SC Kriens

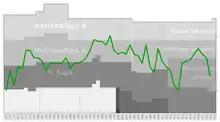
Chart of SC Kriens table positions in the Swiss football league system

The first club to be formed in Kriens was created in 1920 as "Fussball Club Kriens", albeit folding in 1926, and succeeded by "Rasensportclub Kriens" between 1931 and 1939. The team as it exists today was founded on 14 June 1944. They initially played in Lucerne, before being granted a meadow at a site now named Kleinfeld in 1949, where they have played since.